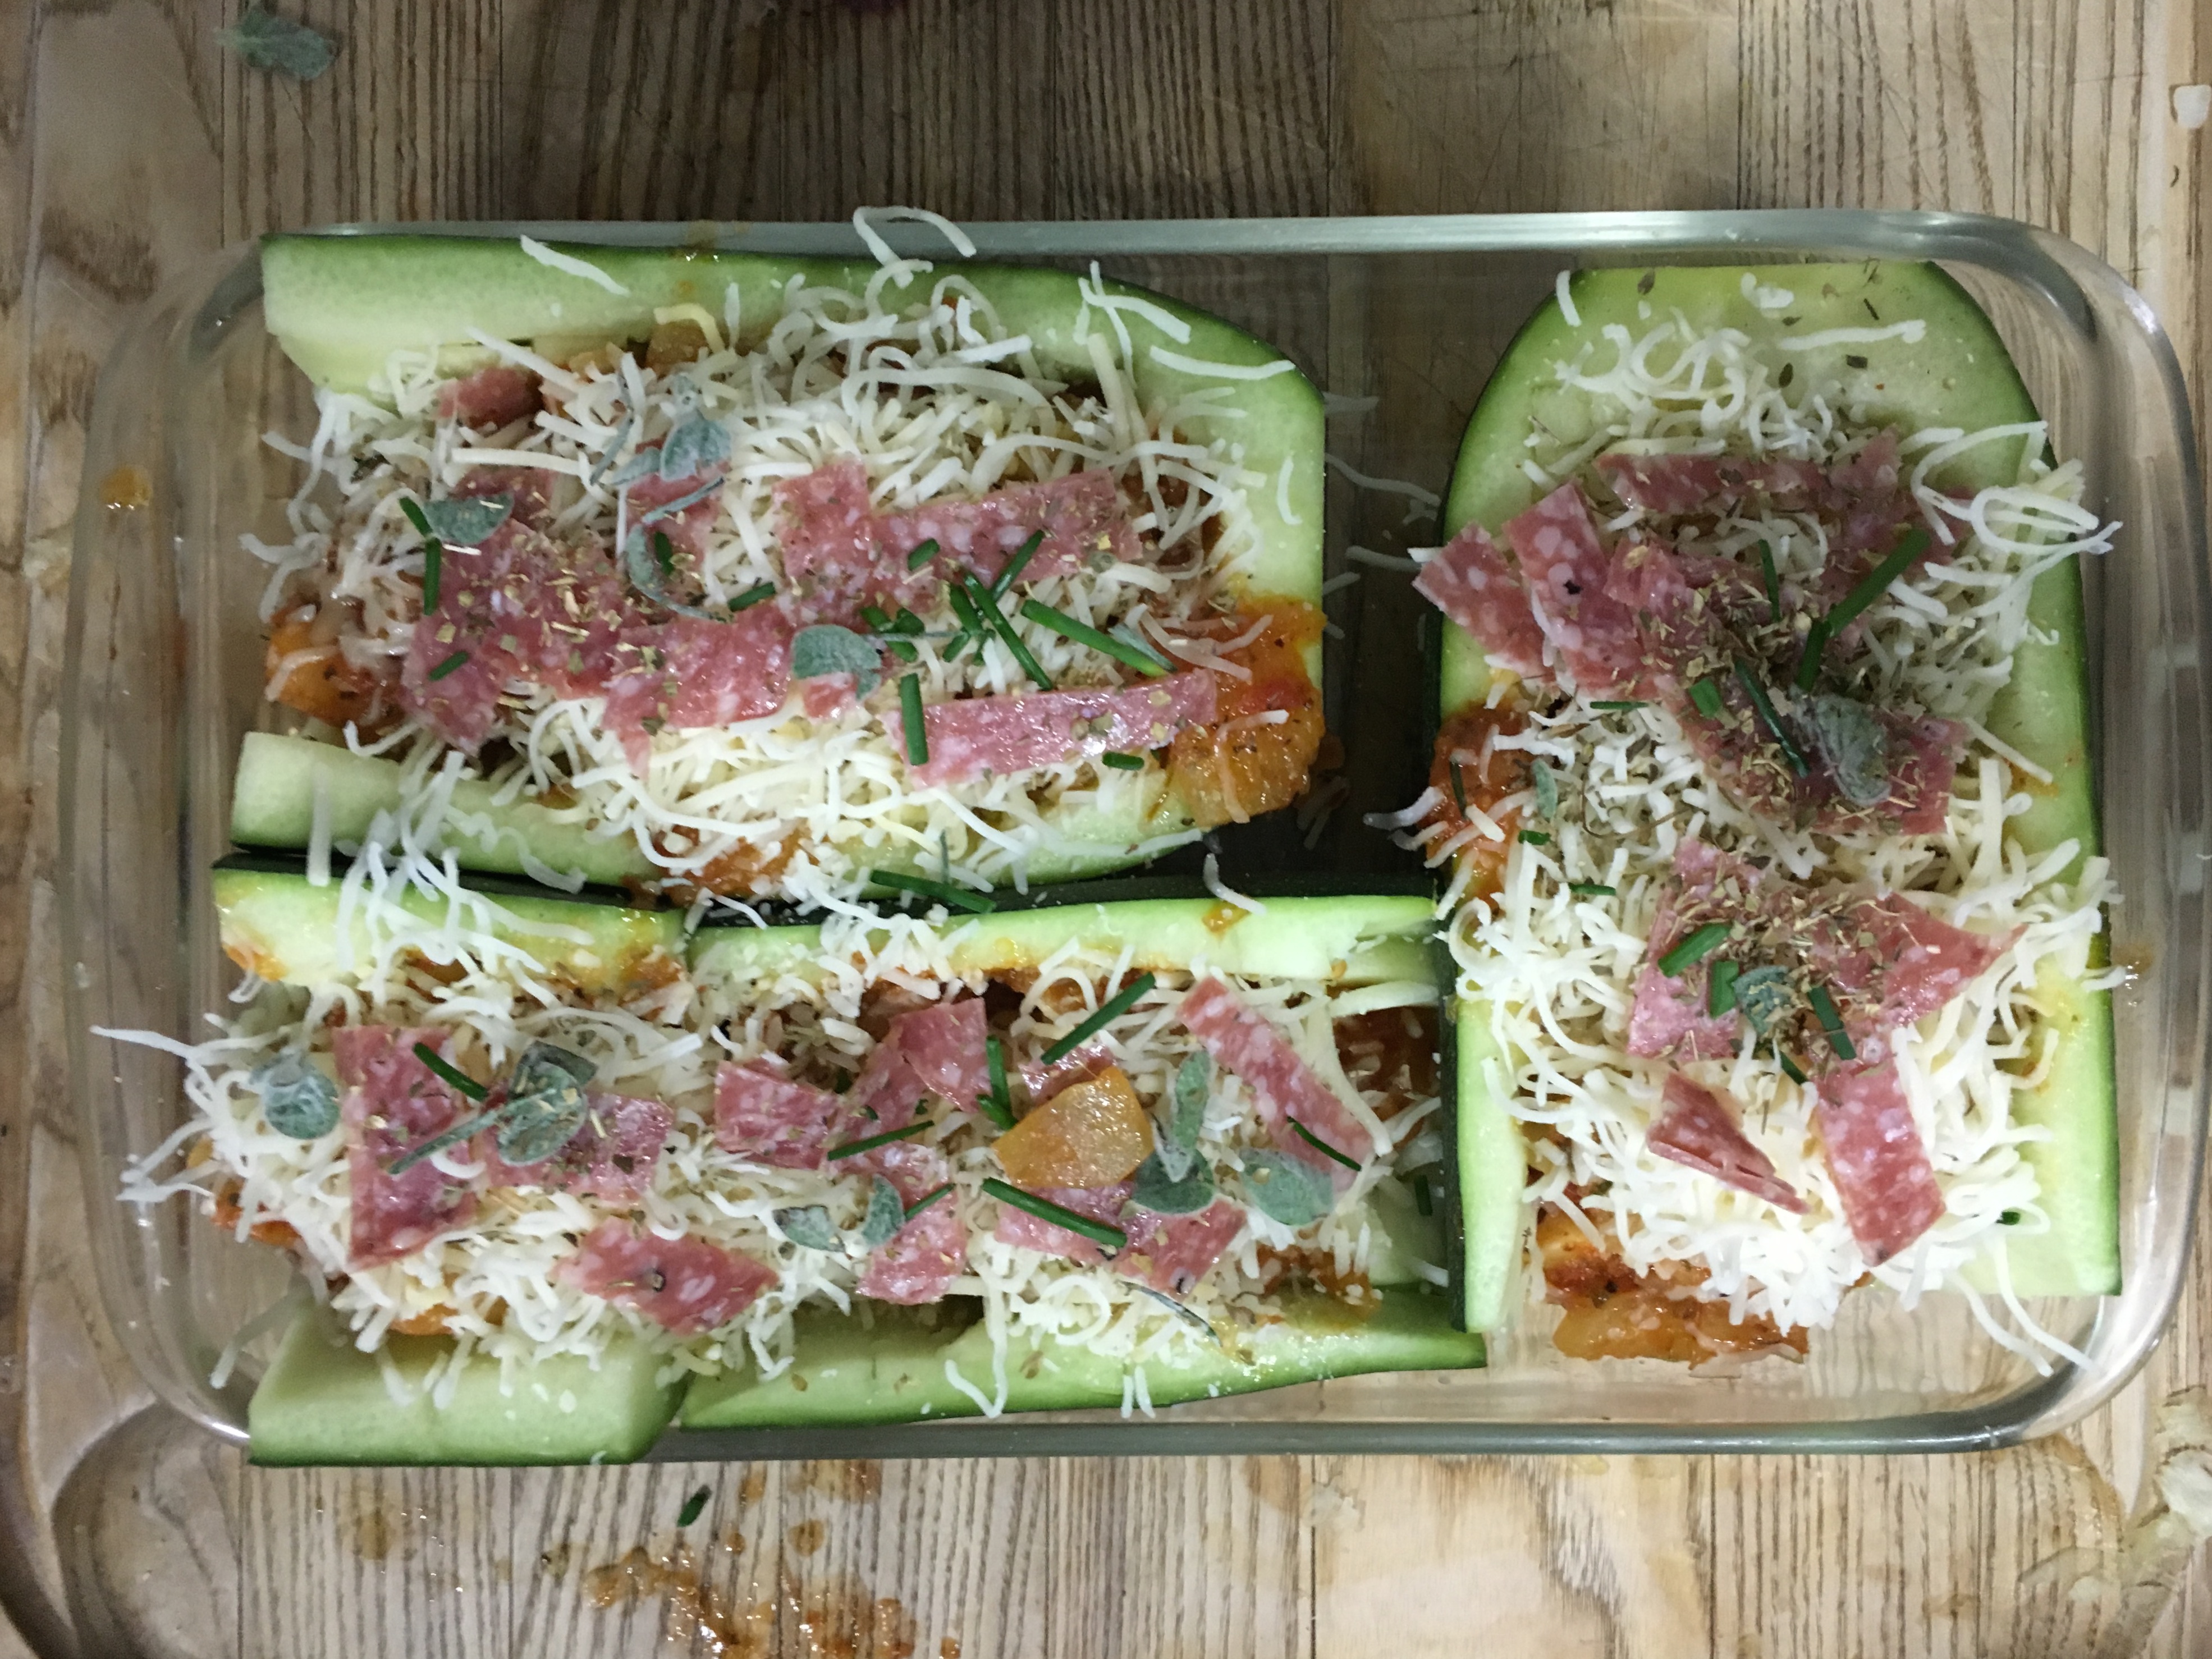
dish, meal, food, salad, produce, vegetable, meat, lunch, cuisine